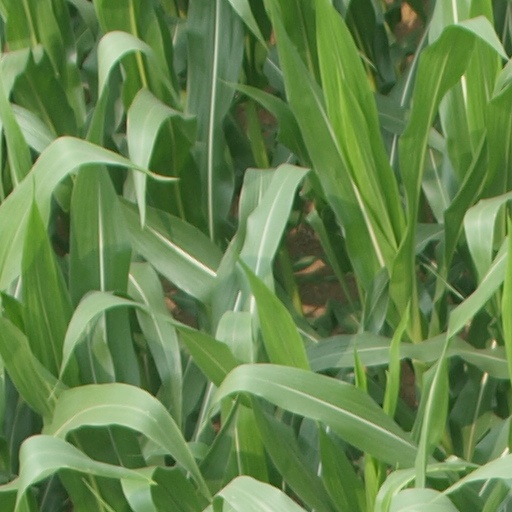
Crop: maize; corn